Jan Fyt

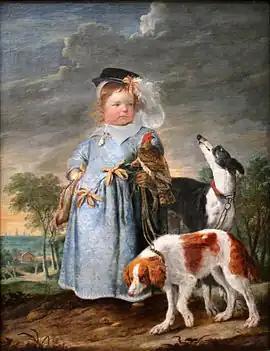
"Portrait of a boy", a collaboration with Erasmus Quellinus I

After setting out on a trip to Southern Europe in 1633, Fyt stopped for a while in Paris. He traveled on to Italy the following year. He worked in Venice for the prominent Sagredo and Contarini families. He resided in Rome in 1635. Here he joined the Bentvueghels, an association of mainly Dutch and Flemish artists working in Rome. It was customary for the Bentvueghels to adopt an appealing nickname, the so-called 'bent name'. Fyt was reportedly given the bent name 'Goudvink' ('bullfinch').